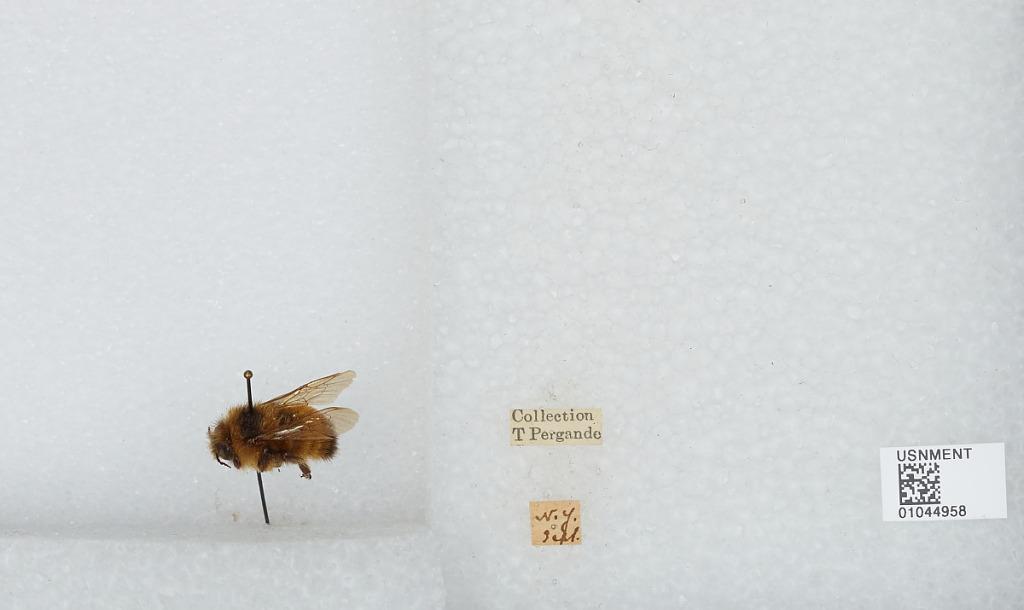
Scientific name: Bombus sp.
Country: United States
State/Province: New York